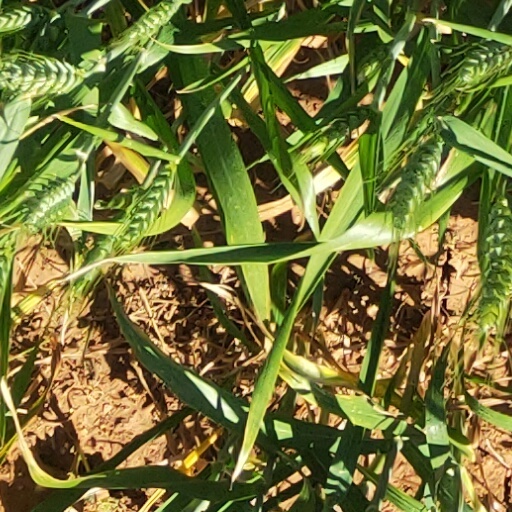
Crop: wheat